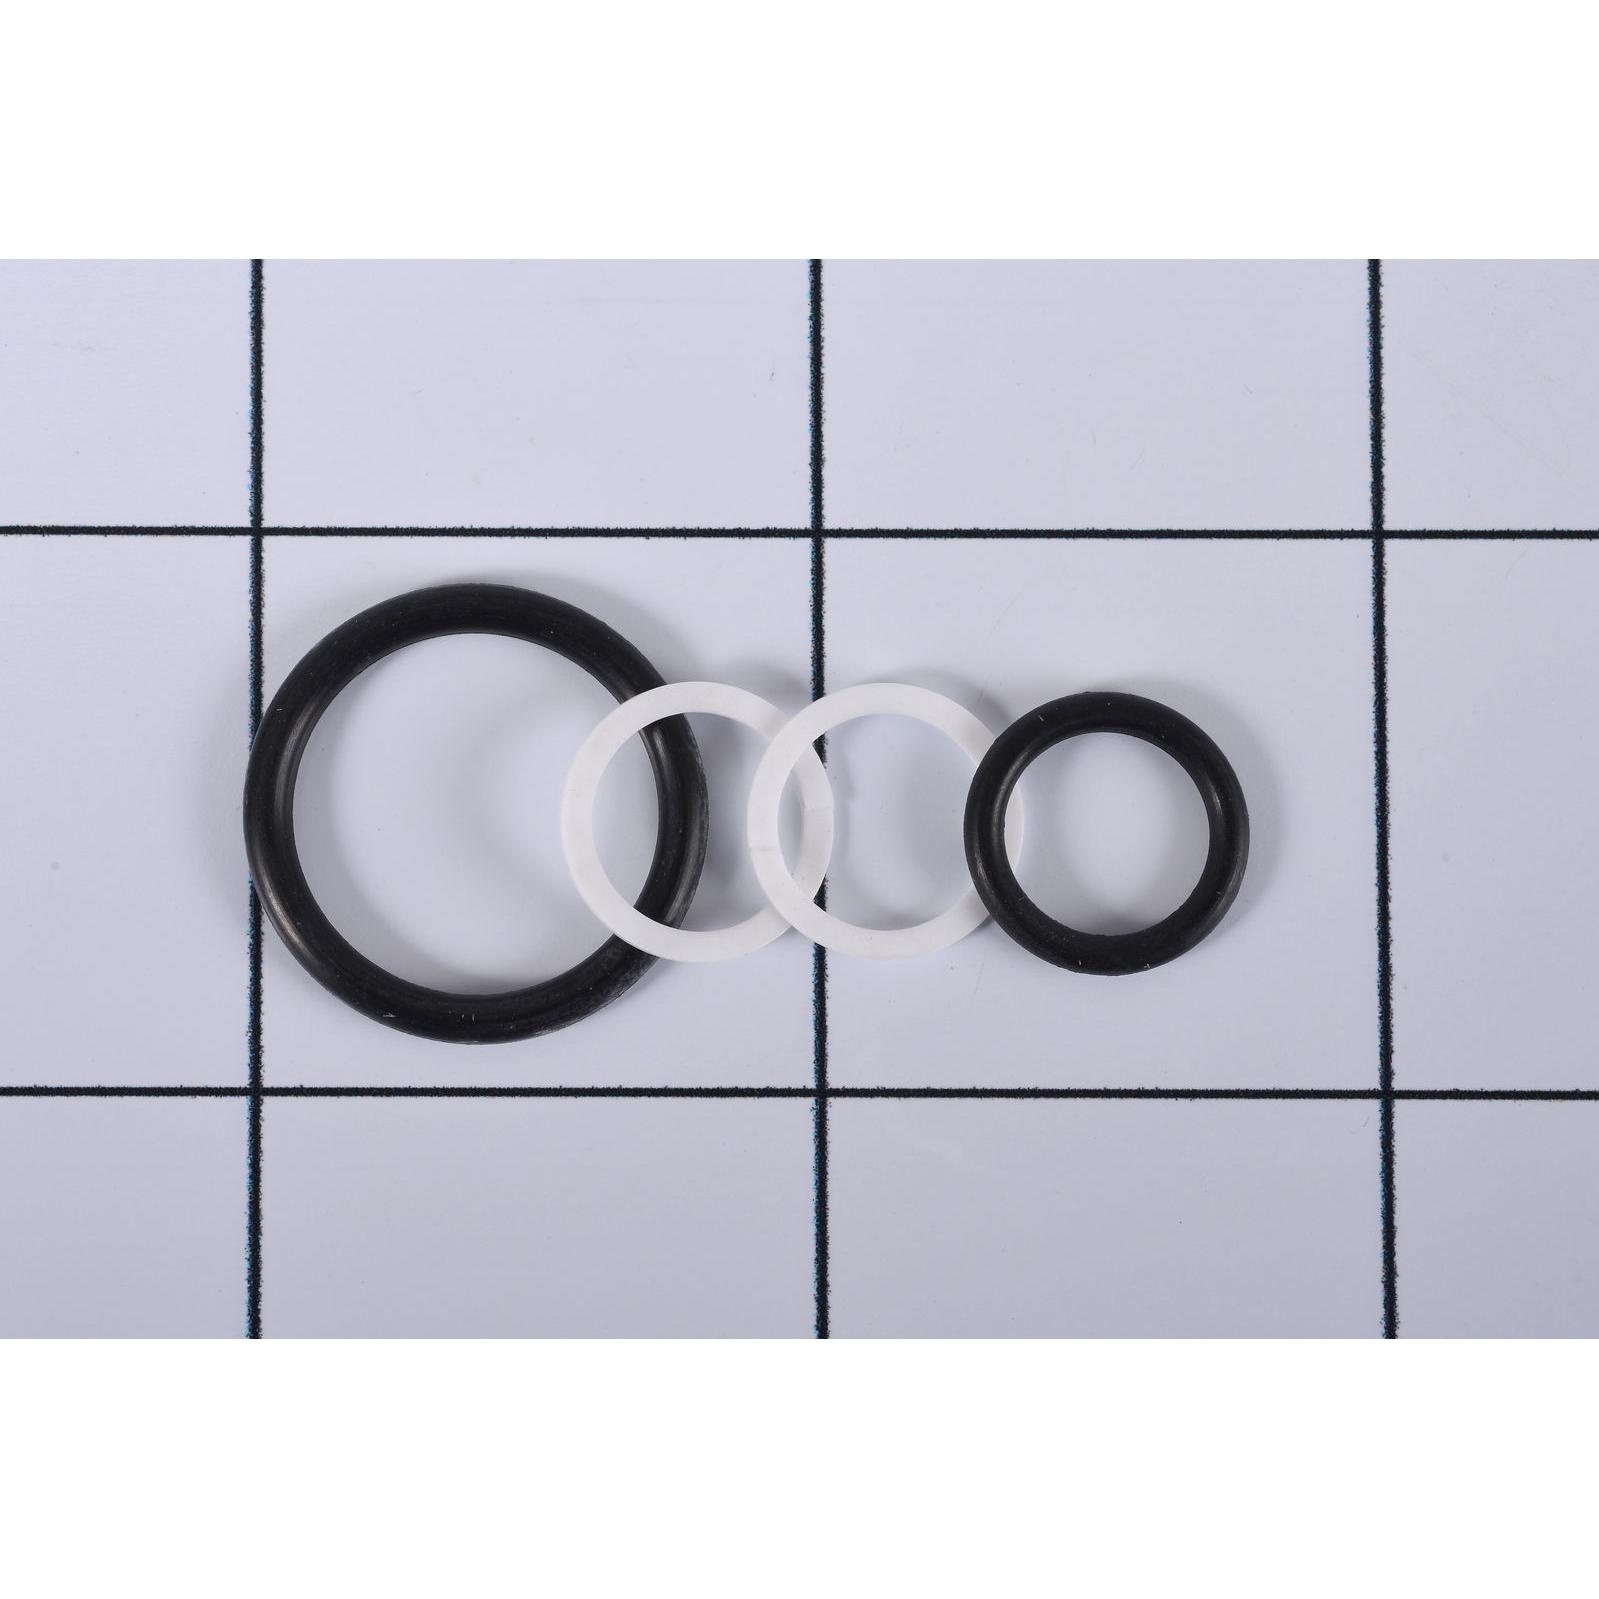
JLG Part # 8036188 - SEAL KIT
Brand: JLG
JLG Part 8036188 For Sale SEAL KIT Most parts ship out within the first 24 hours of order | Delivery average is 3-7 days within the USA | Fast On Ground Shipping | Global shipping options are also available upon [REQUEST]. ZUMA Sales is your one stop shop for parts from all the common lift brands such as JLG, Genie, Skyjack, Haulotte and Snorkel! Have a question about this part or need help sourcing any other parts? Our expert team is standing by and ready to help. Please MESSAGE us here or call ANYTIME Toll Free: 1-800-929-0984
Category: Business & Industrial > Material Handling